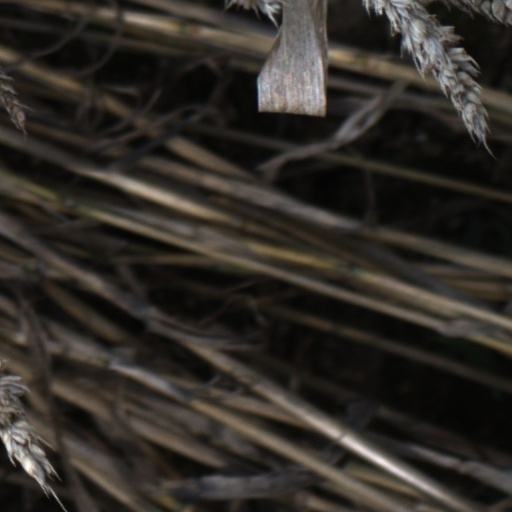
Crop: wheat